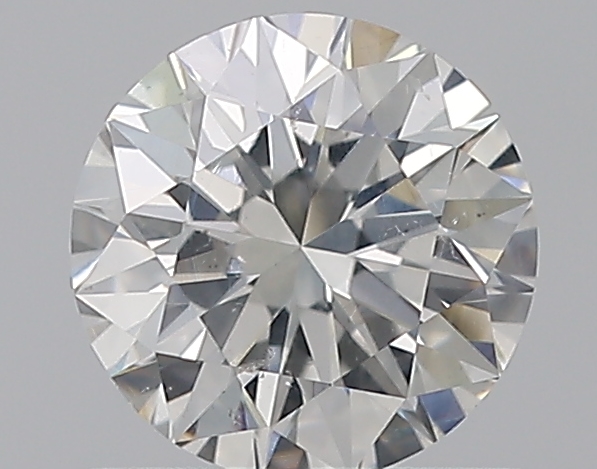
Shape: round
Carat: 0.7
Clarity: SI1
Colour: G
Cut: EX
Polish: EX
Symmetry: EX
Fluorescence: ST
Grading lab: GIA
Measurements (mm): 5.66 x 5.7 x 3.56